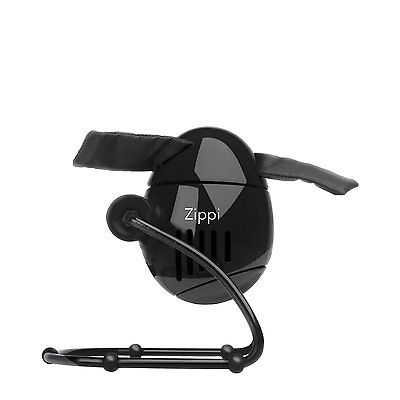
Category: fan